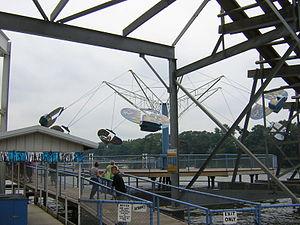
Flying Scooters, également appelé simplement Flyers, est un manège composé d'un poteau central avec des véhicules suspendus aux bras. La création de ce type d'attractions remonte aux années 1930 et 1940, lorsque Bisch-Rocco la fabriqua. Au début des années 2000, Larson International a relancé le concept.